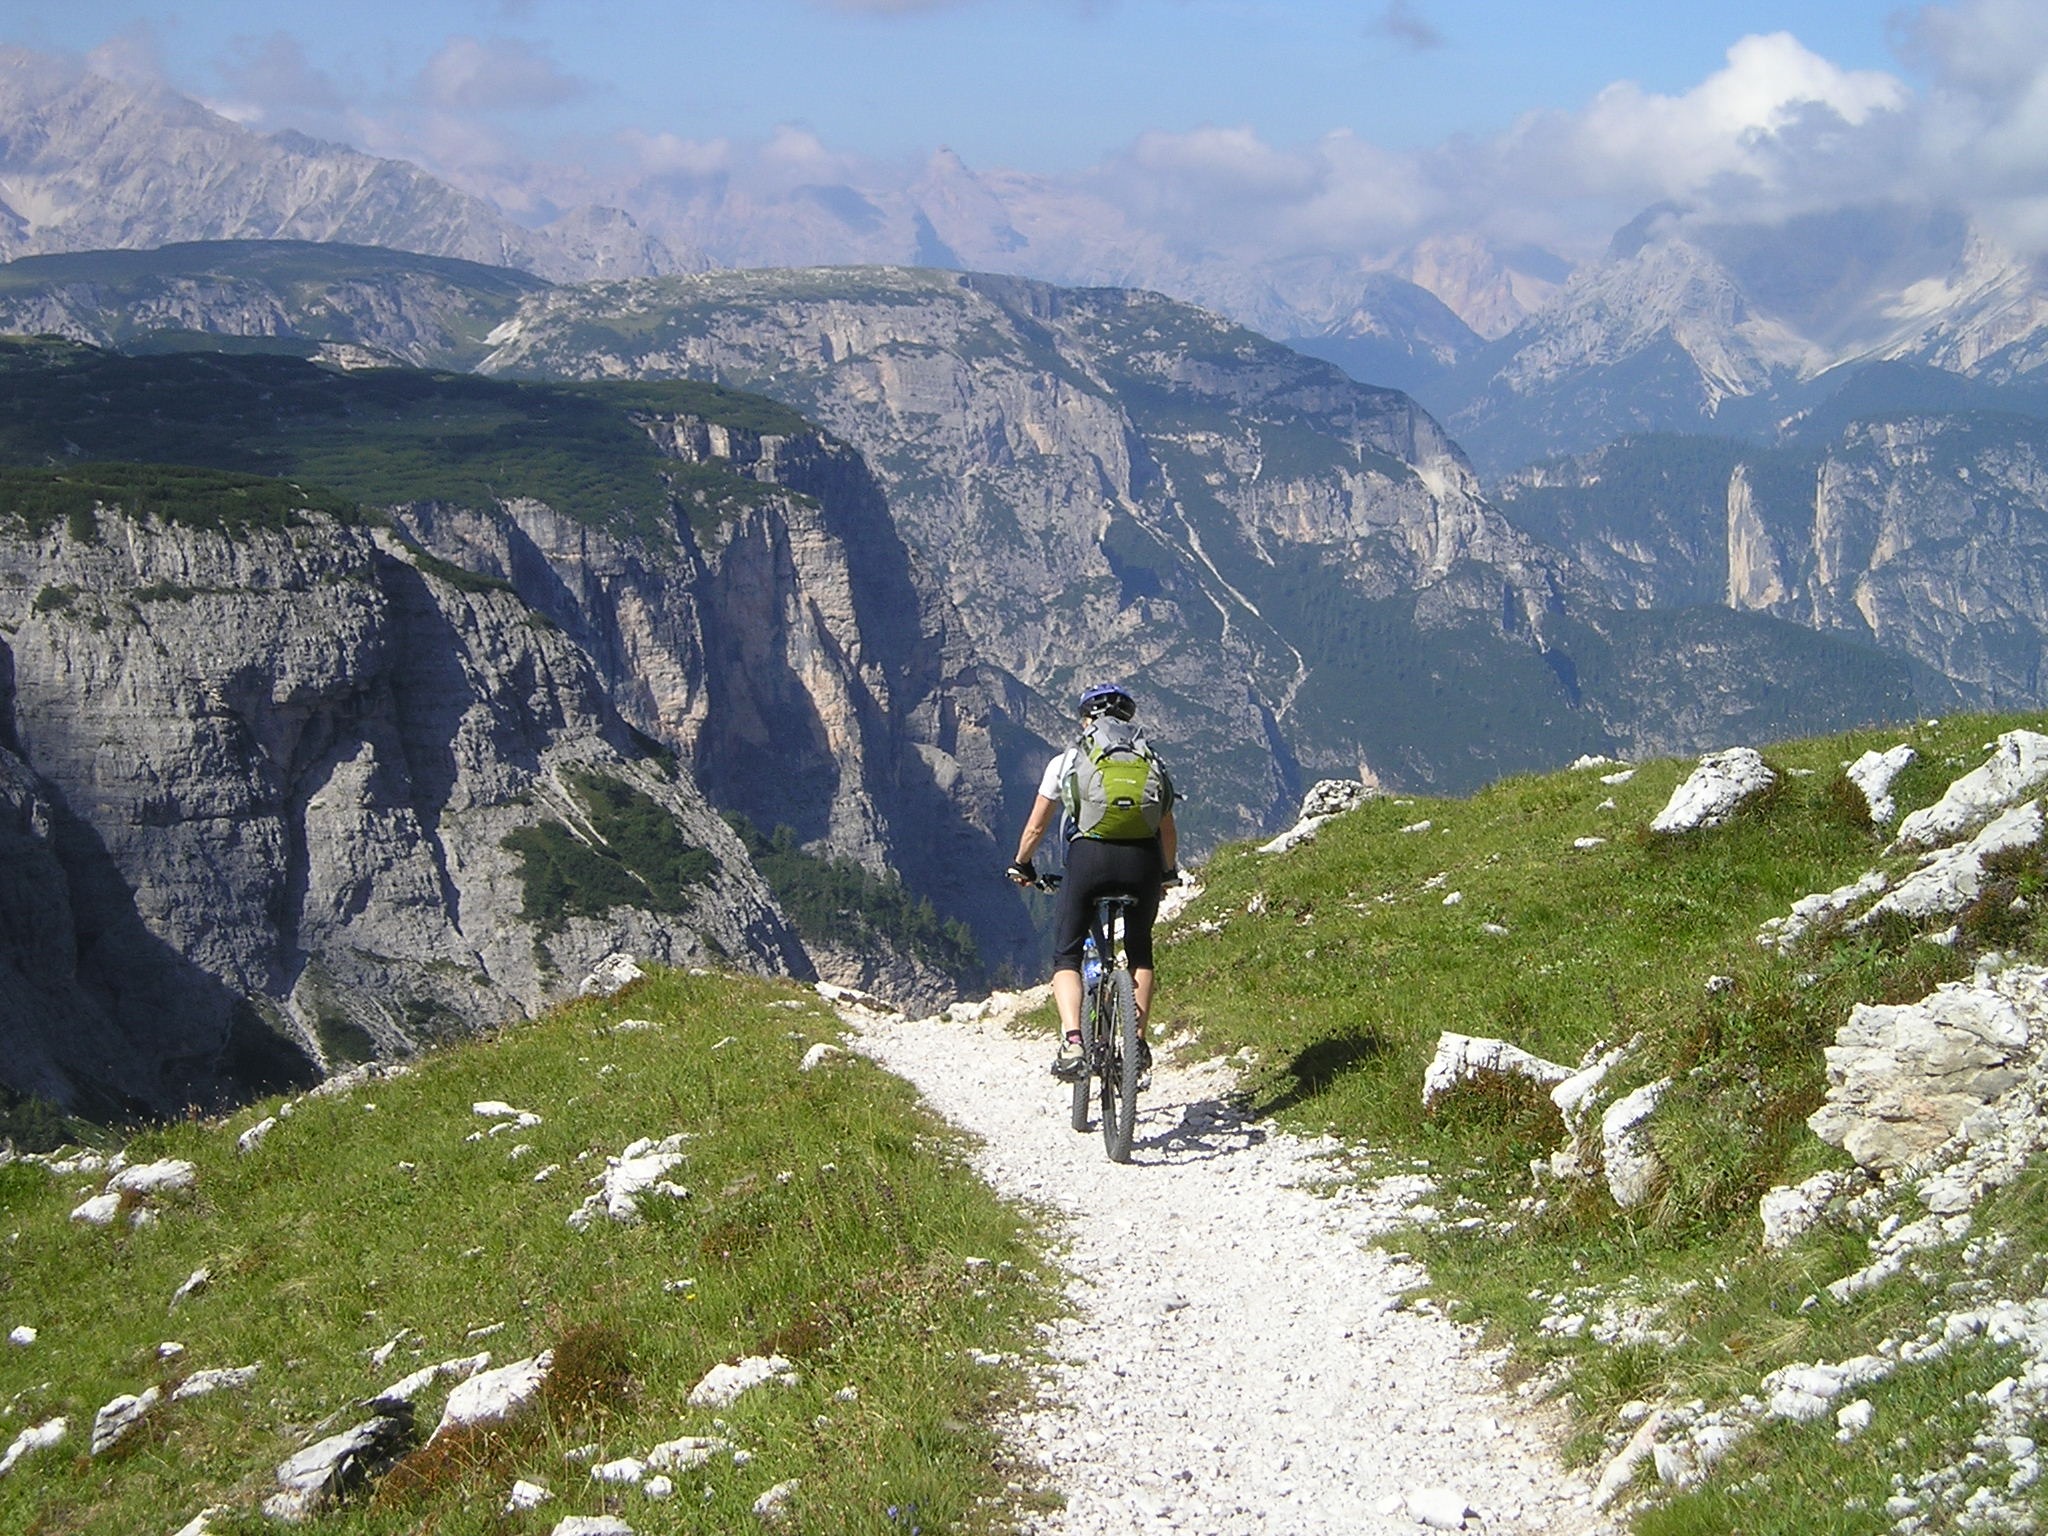
walking, mountain, hiking, trail, sport, adventure, backpack, bike, mountain range, italy, alpine, extreme sport, ridge, mountain bike, sporty, tour, departure, mountains, alps, backpacking, plateau, fell, away, dolomites, mountain biking, landform, south tyrol, bicycle tour, mountain pass, transalp, singletrail, touring bike, professional cyclist, mountainous landforms